Wall of Tarragona

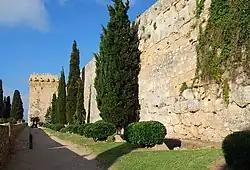

The Wall of Tarragona (Catalan and Spanish: "Muralla de Tarragona") is a wall located in Tarragona, Catalonia, Spain. It was declared "Bien de Interés Cultural" in 1884.